First Great Awakening

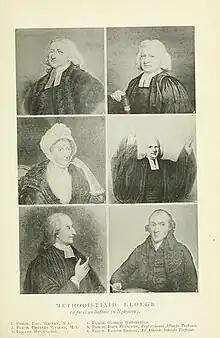
Methodist leaders active in the Evangelical Revival (clockwise): John Wesley, Charles Wesley, George Whitefield, Joseph Benson, John Fletcher and the Countess of Huntingdon (1895 Welsh illustration)

While known as the "Great Awakening" in the United States, the 18th-century revival movement is referred to as the "Evangelical Revival" in Britain. In England, the major leaders of the Evangelical Revival were three Anglican priests: the brothers John and Charles Wesley and their friend George Whitefield. Together, they founded what would become Methodism. They had been members of a religious society at Oxford University called the Holy Club and "Methodists" due to their methodical piety and rigorous asceticism. This society was modeled on the "collegia pietatis" (cell groups) used by pietists for Bible study, prayer, and accountability. All three men experienced a spiritual crisis in which they sought true conversion and assurance of faith.